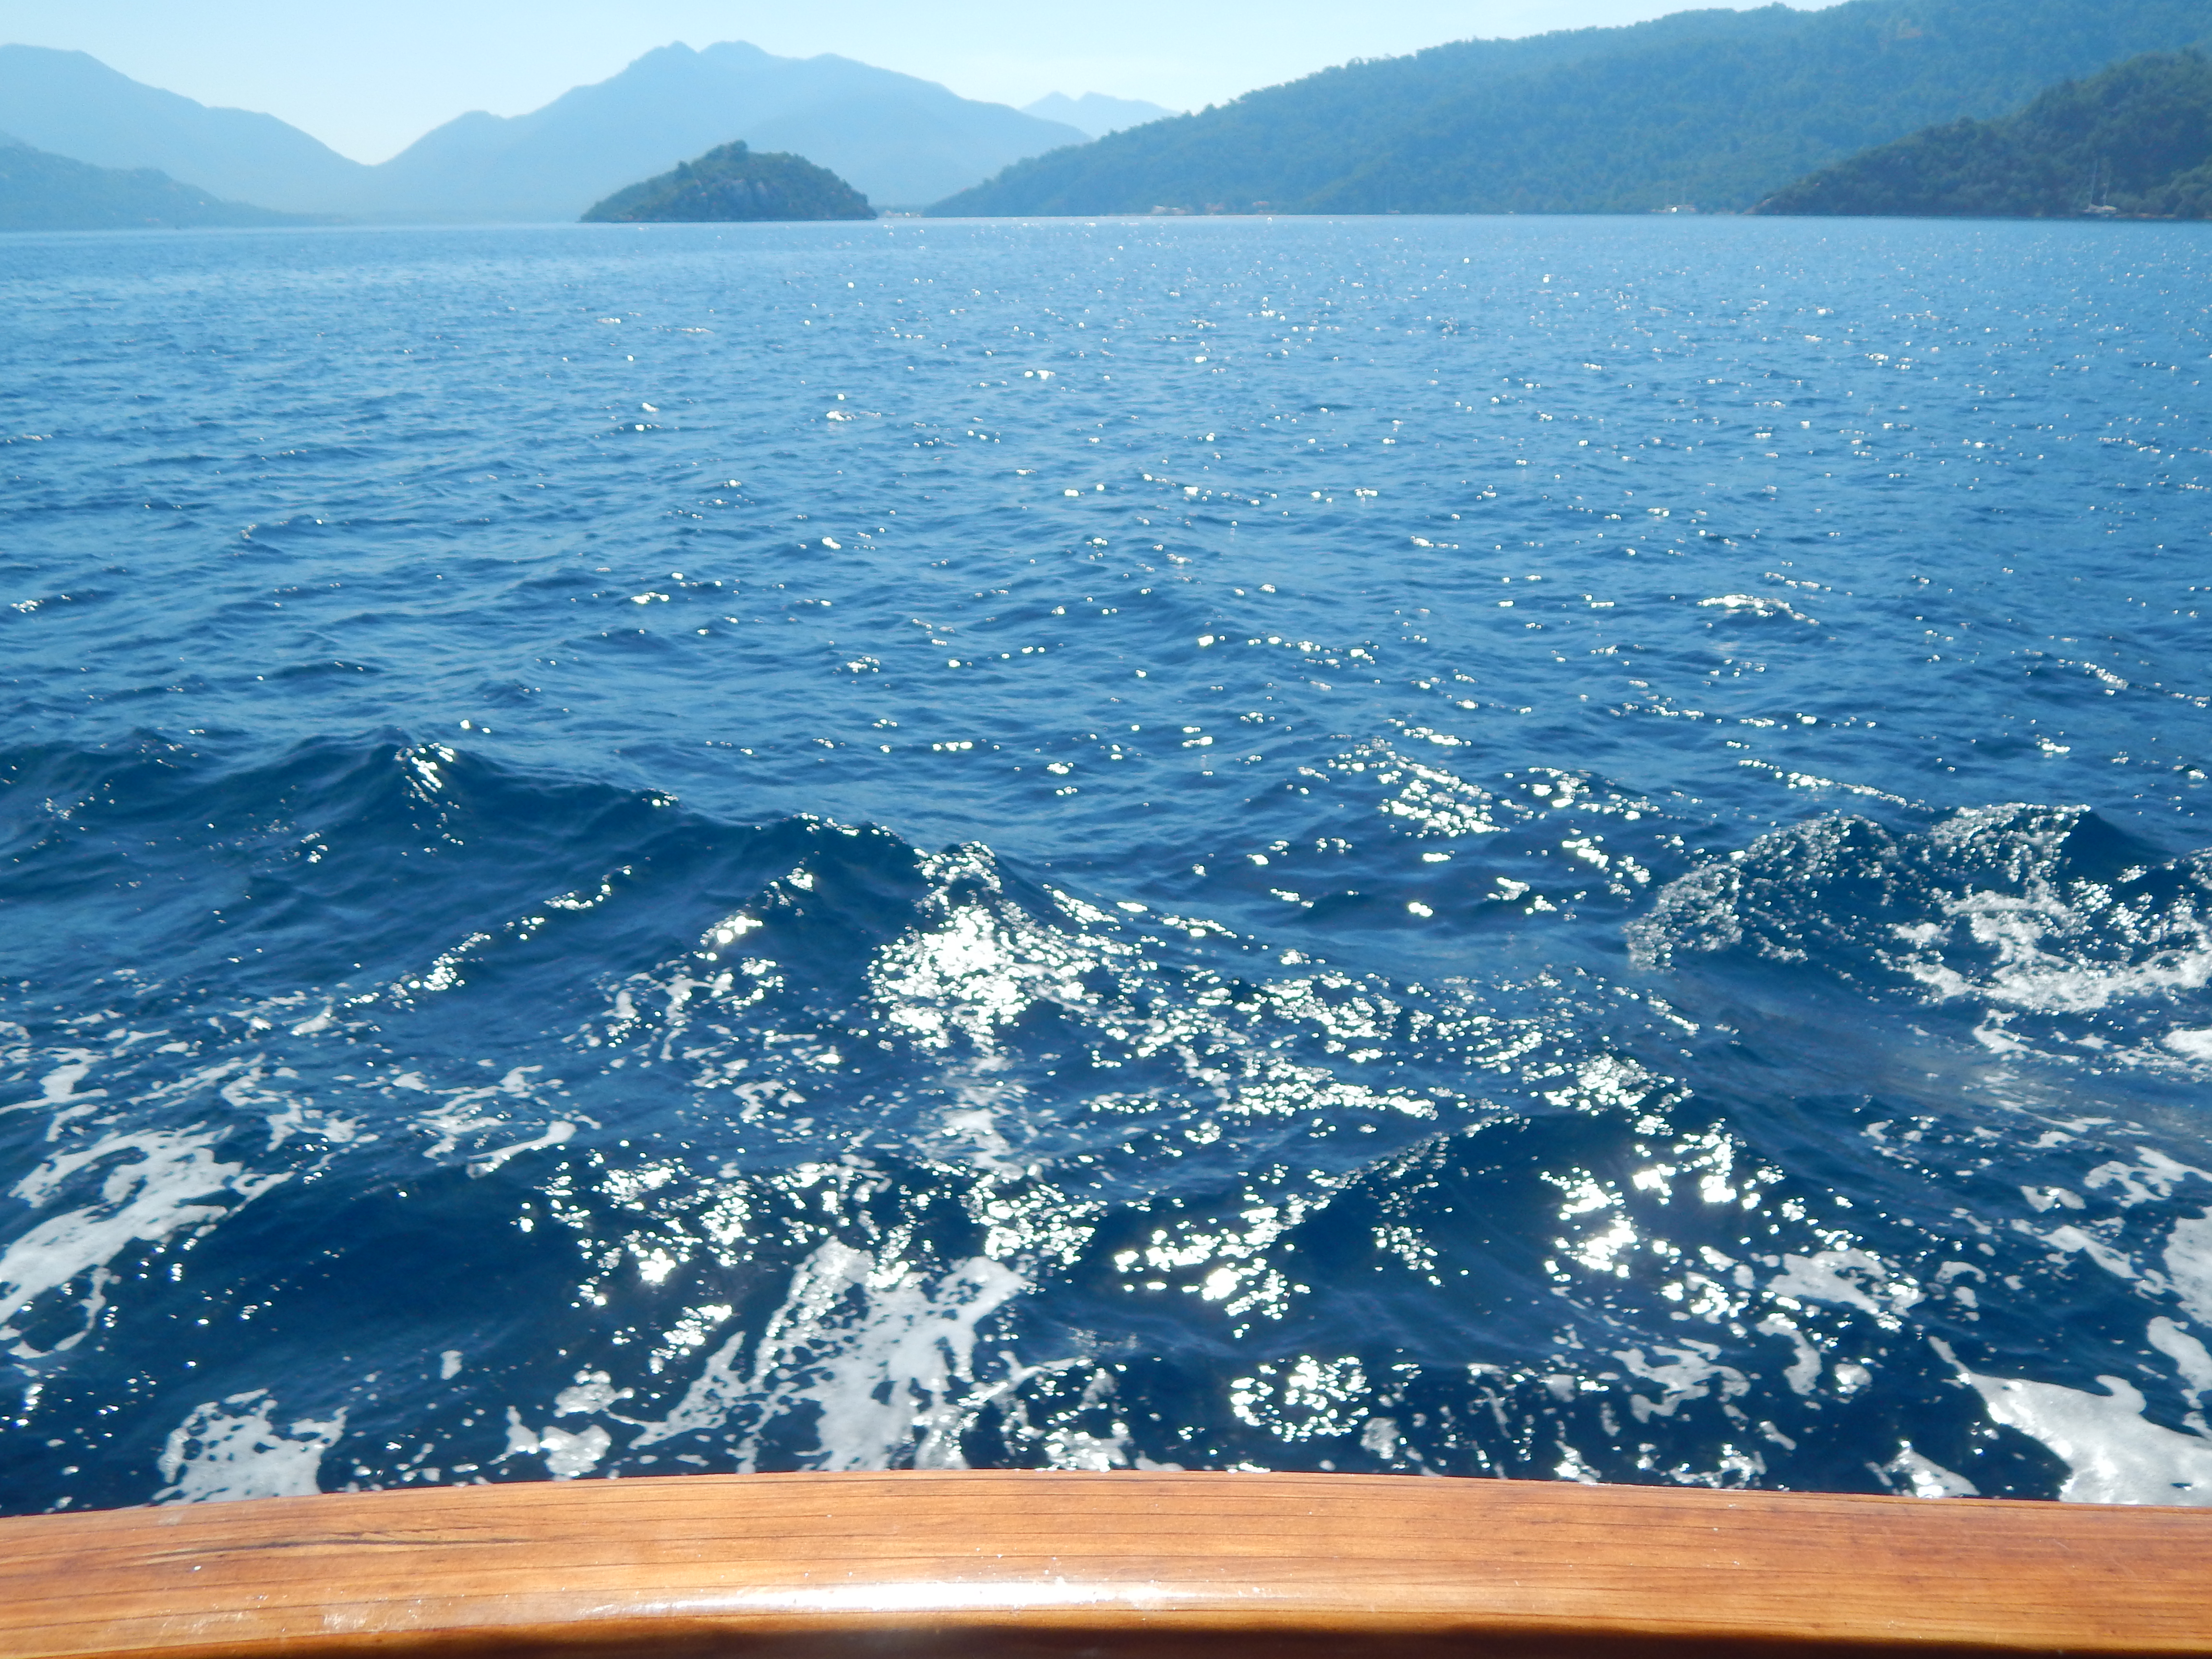
sea, landscape, marina, ship, view, travel, blue, summer, water, riviera, city, coast, boat, resort, harbor, cruise, yacht, sailing, destination, sky, ocean, wave, wind wave, horizon, coastal and oceanic landforms, calm, water resources, vacation